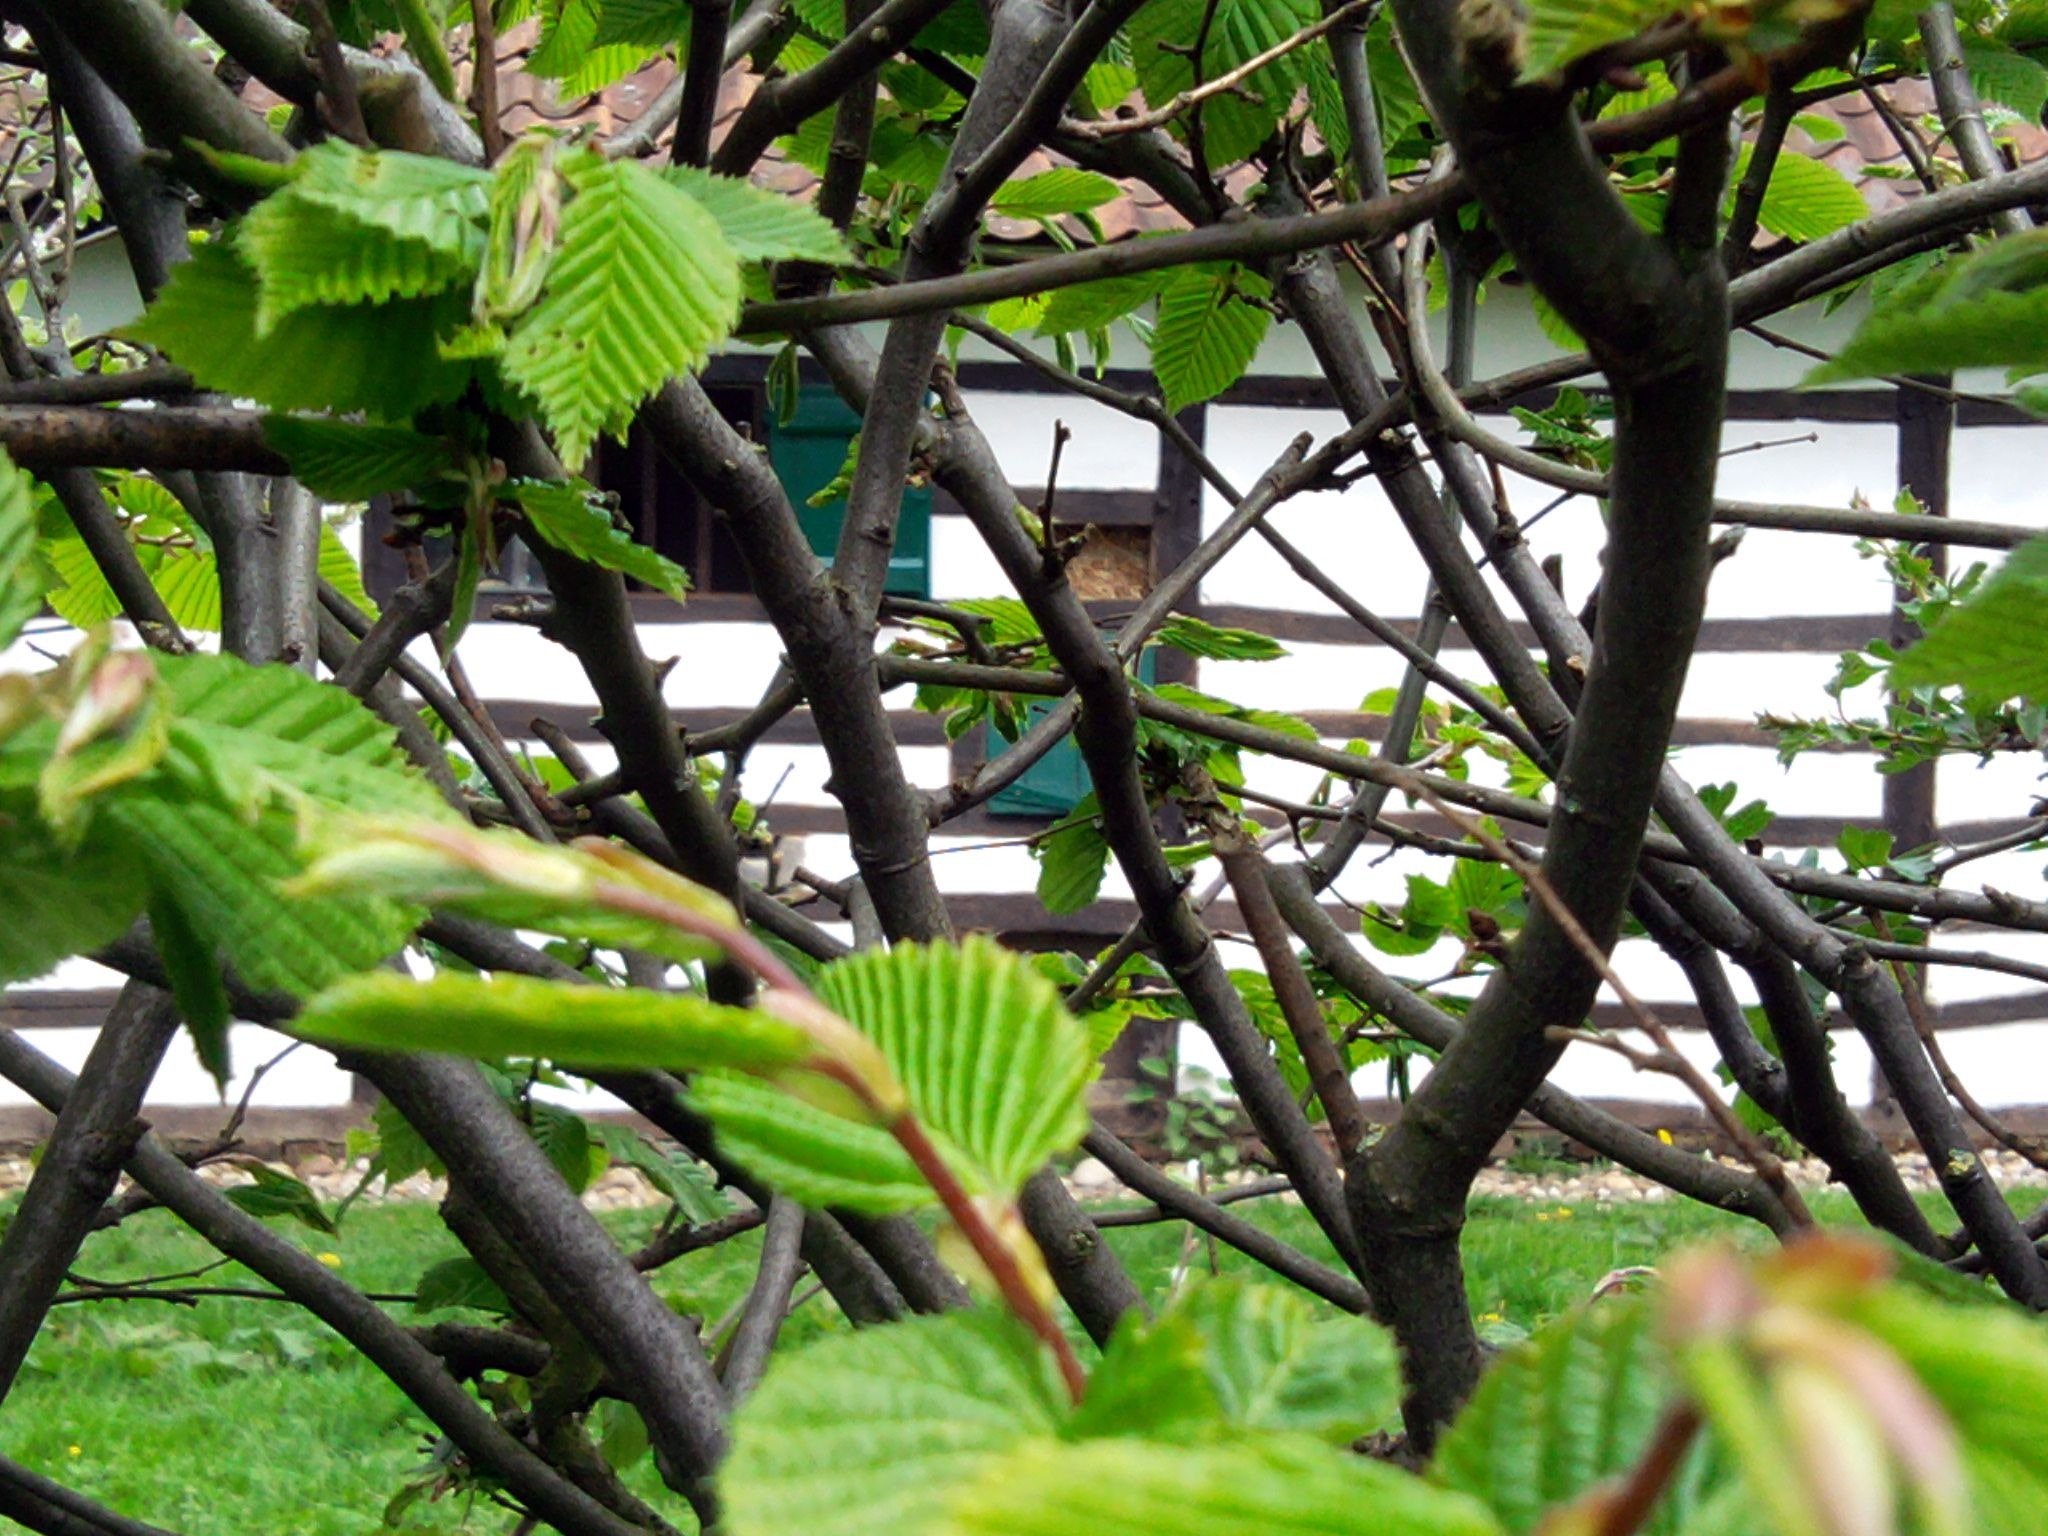
tree, nature, branch, plant, leaf, flower, wildlife, spring, green, jungle, produce, botany, garden, flora, fauna, leaves, rainforest, parakeet, tropics, hedge, impression, land plant